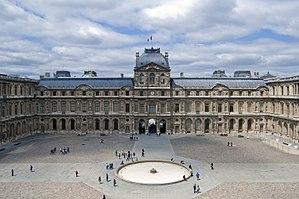
Cet article recense les châteaux de Paris, en France.
Au fil des siècles, les résidences des chefs d’États français furent multiples. Les souverains avaient souvent plusieurs résidences et parfois même plusieurs sièges du pouvoir. La liste prend en compte les résidences officielles. De même, nombre de résidences ont connu des « vides de pouvoir » dans leur existence, des époques où elles ne furent plus résidences royales ou impériales avant de le redevenir.